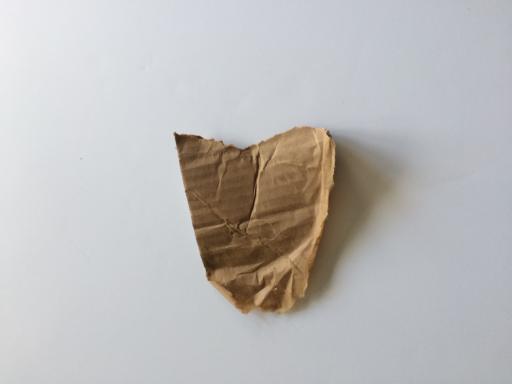
Waste category: cardboard